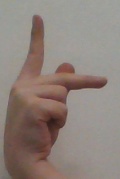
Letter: dha